Eightmile Lake

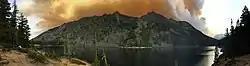
Jack Creek Forest Fire and Eightmile Lake

On August 11, 2017 lightning caused by a cold frontal passage that tracked through the Alpine Lakes Wilderness started a fire about 15 miles southwest of Leavenworth, Washington. The fire expanded into the Stuart Lake and Eightmile drainages burning to the shoreline of Eightmile Lake damaging a large percentage of the lake's watershed. The fire has caused a potential change in runoff into the lake.